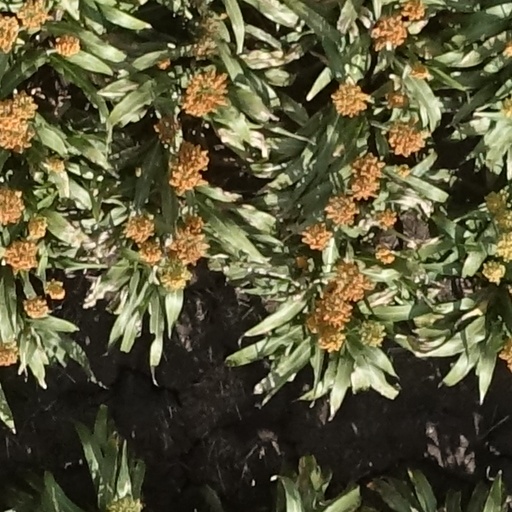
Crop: sorghum